Team Bulldog: Off-Duty Investigation

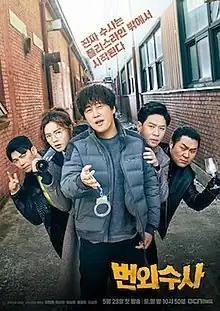
Promotional poster

Team Bulldog: Off-Duty Investigation is a 2020 South Korean television series starring Cha Tae-hyun, Lee Sun-bin, Jung Sang-hoon, Yoon Kyung-ho and Ji Seung-hyun. It is the third series of OCN's "Dramatic Cinema" project which combines film and drama formats. It aired from May 23 to June 28, 2020.